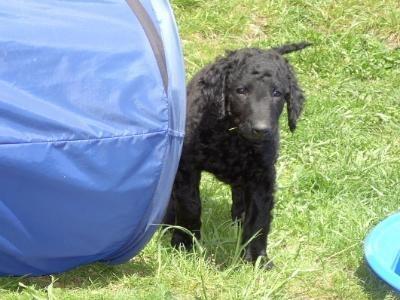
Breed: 202-n000028-curly_coated_retriever